Iron–platinum nanoparticle

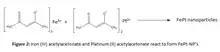
Synthesis of Iron-Platinum Nanoparticles using chloroplatinic acid

An alternative method of synthesis involves the coreduction of chloroplatinic acid (HPtCl) and iron (II) chloride in water-in-oil microemulsions. In this process, the normal face-centered cubic structure is transformed to a face-centered tetragonal configuration, offering a higher density product useful for many storage media applications.